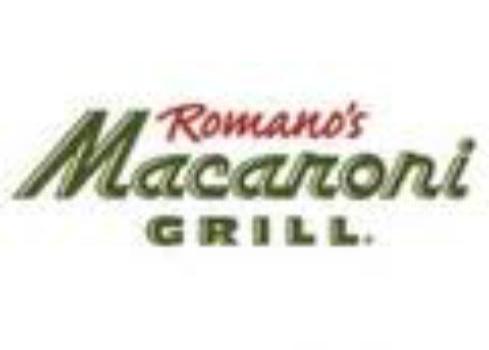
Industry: Food